Christian Wilhelm Karl Ewald

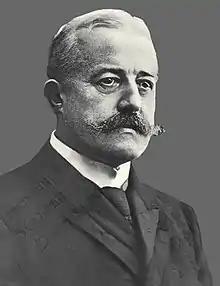
Christian Wilhelm Karl Ewald

Christian Wilhelm Karl Ewald, beginning 1912 "von" Ewald, (June 18, 1852 in RehbachSeptember 2, 1932 in Darmstadt) was a Grand Duchy of Hesse Minister of State and a Reichsgericht member.